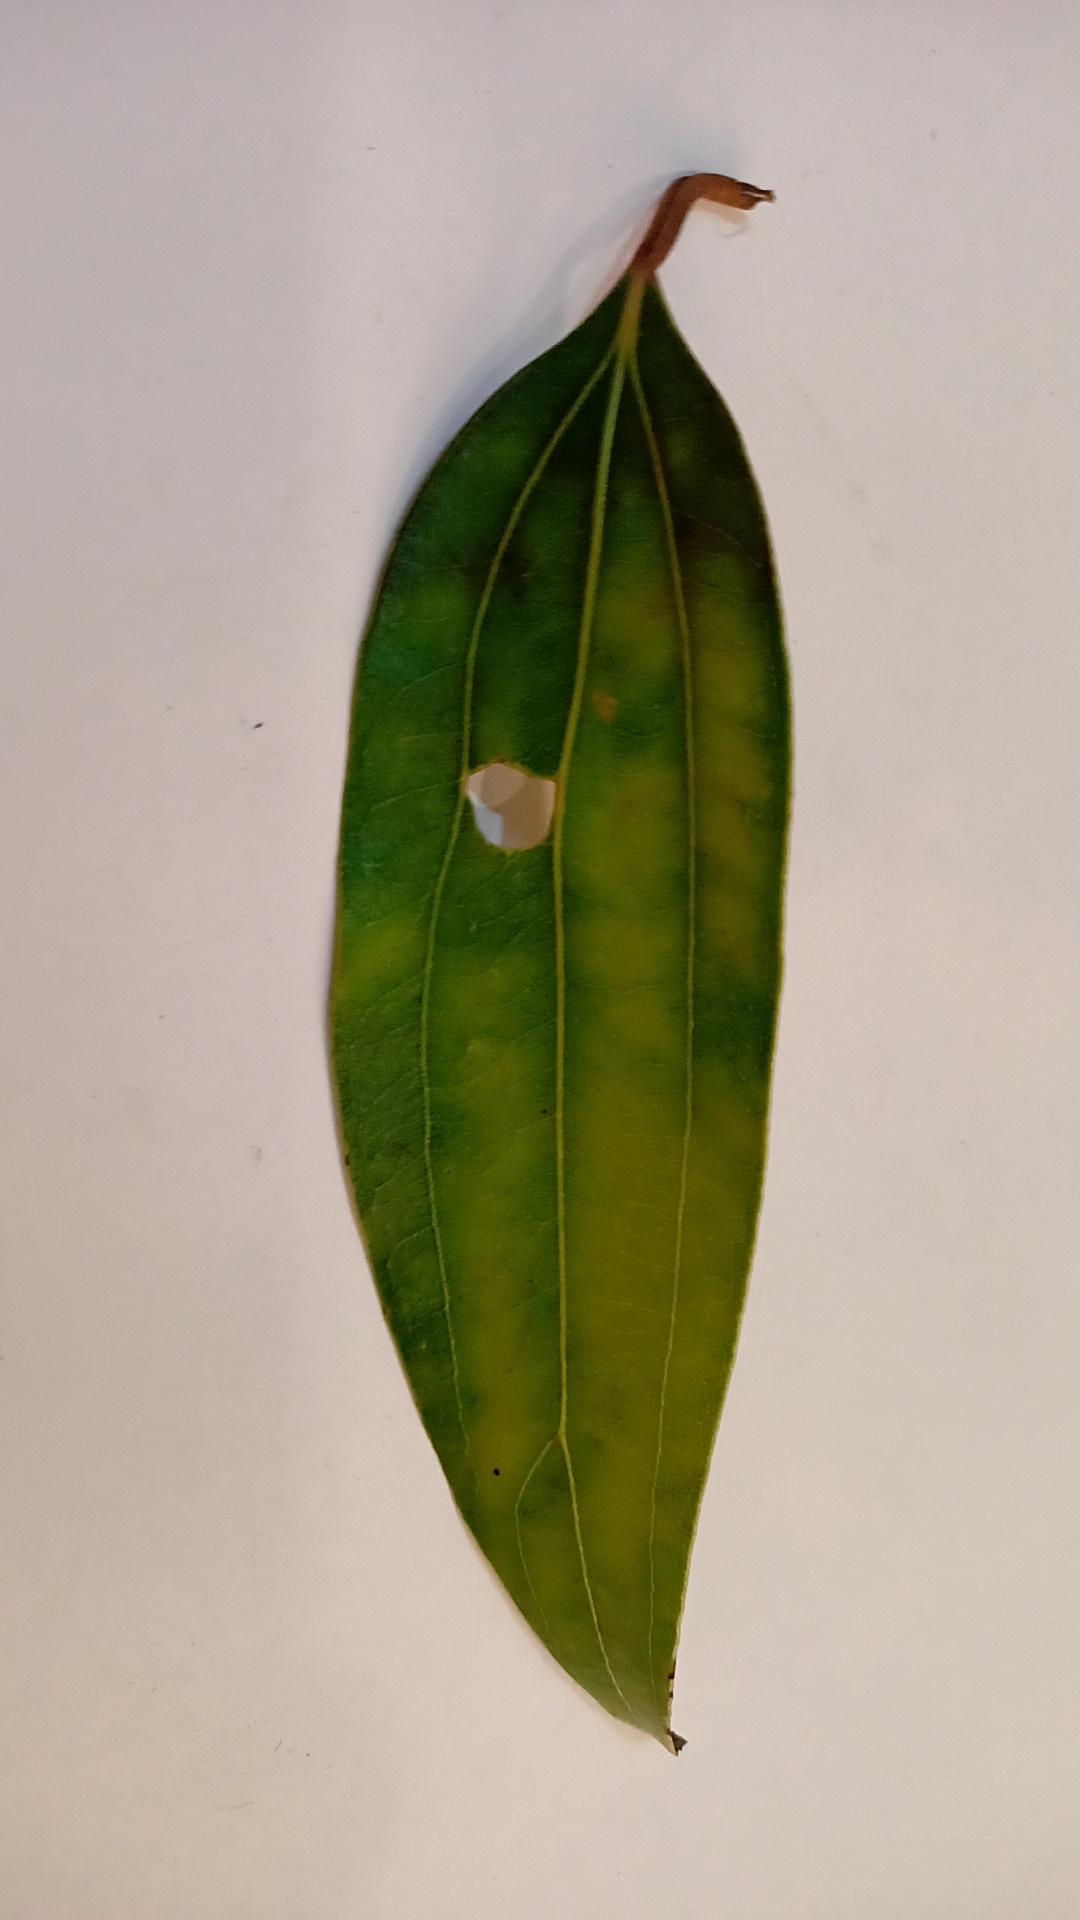
Label: Disease